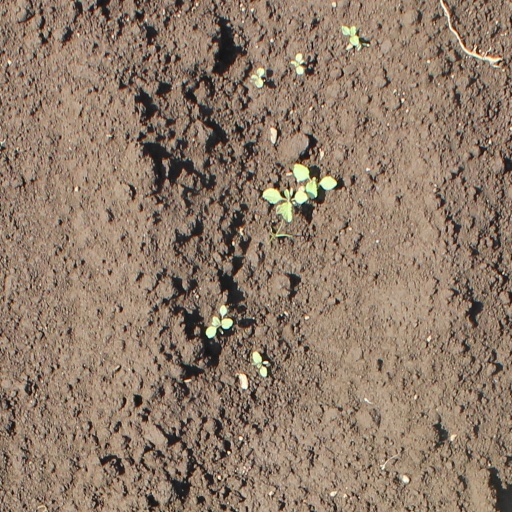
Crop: soybean